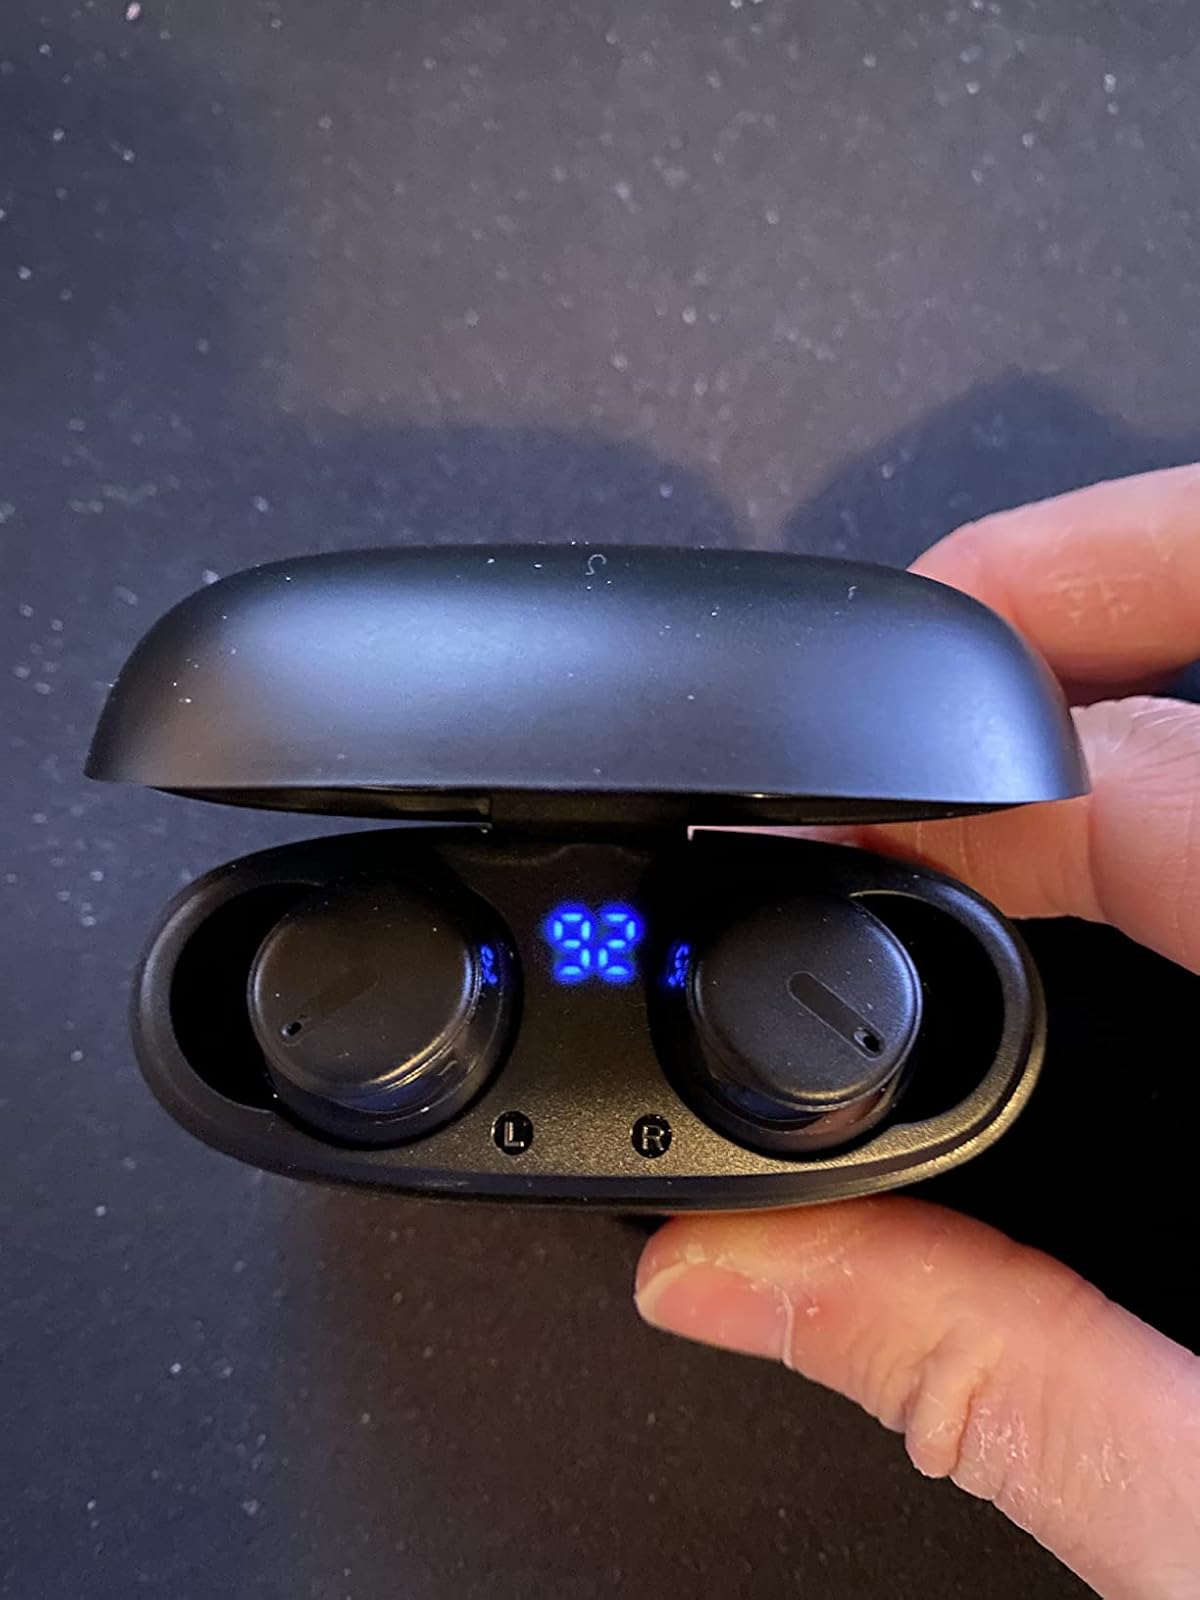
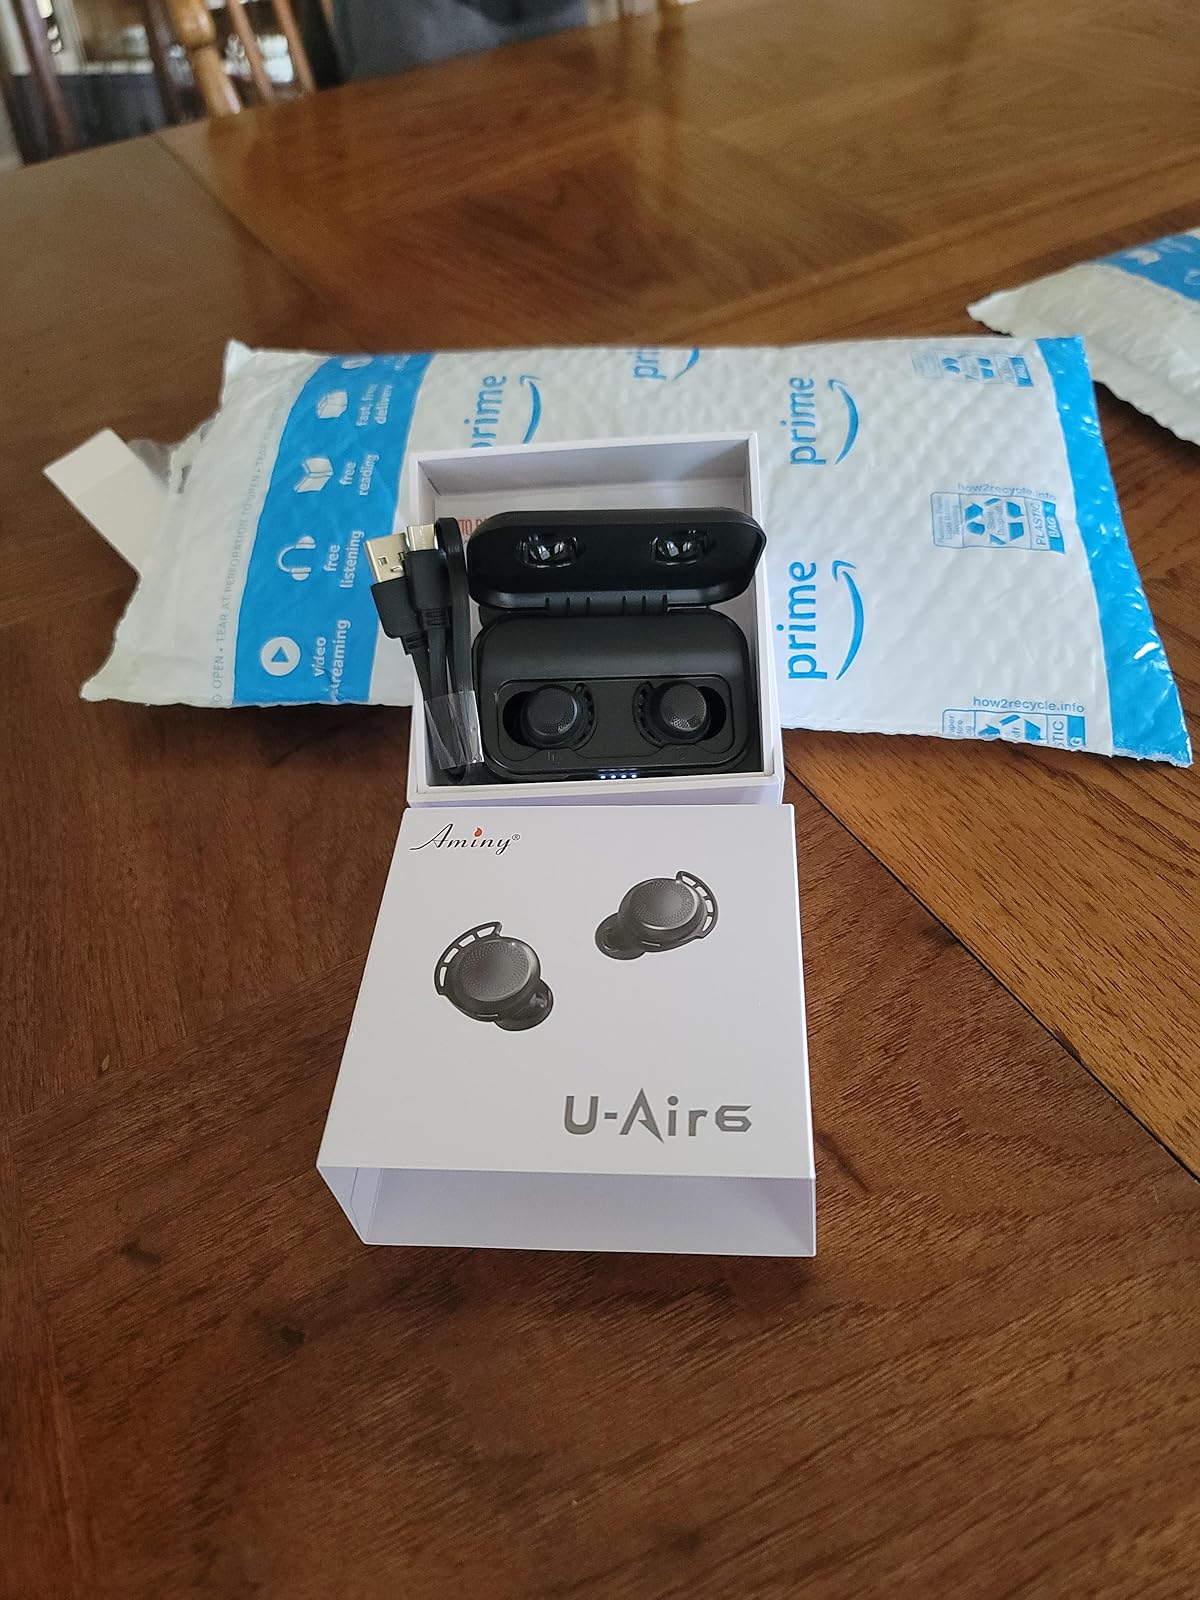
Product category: earbuds
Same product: no